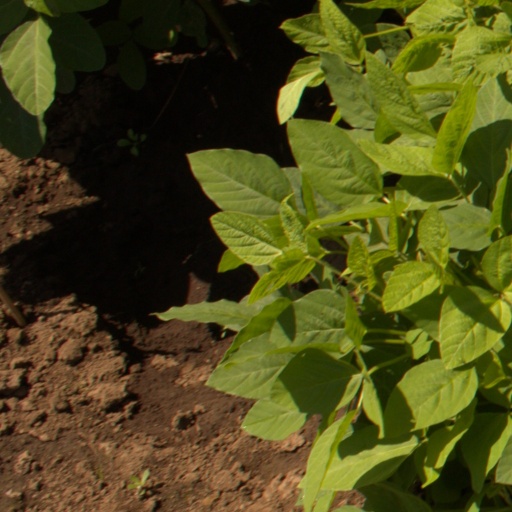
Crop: soybean